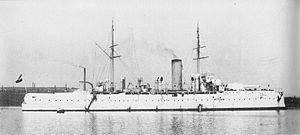
Kystpanserskib / Lande og skibe
Kystpanserskibe var krigsskibe, der var beregnet til tjeneste i kystnære farvande. Lige som de søgående panserskibe var de beskyttet af panser, men de adskilte sig ved at have lavere rækkevidde og fart. Denne prioritering betød, at man med et lille deplacement kunne få skibe med stor slagkraft og god beskyttelse. De var typisk mindre end de søgående panserskibe og havde deplacementer fra 1.000 til 8.000 tons.